Chislehurst and Sidcup Grammar School

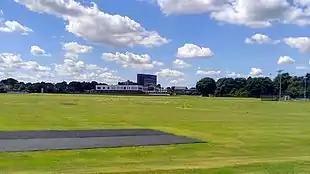
The school (visible in centre ground) has a number of sports fields, some shared with neighbouring Hurstmere School

The period between 1983 and 1994 witnessed a rapid array of initiatives introduced by the Conservative government, including GCSEs, the Baker Contract, AS levels, a national curriculum with key stages and attainment targets, local financial management, grant maintained status, SATs, OFSTED inspections, staff appraisal and coursework examination, all of which caused a great deal of disruption to the school and contributed to an increased turnover of new staff in this period, with many new teachers' swiftly exiting the profession. Wells suggested that this chaotic educational environment resulted in more difficulties for Chis and Sid than at any point in its history except during World War II. The school also witnessed a small decline in the grades achieved by its pupils, in part due to the increasingly localised and concomitantly decreasingly selective nature of admissions, although this decline was greatly exaggerated by the local press.